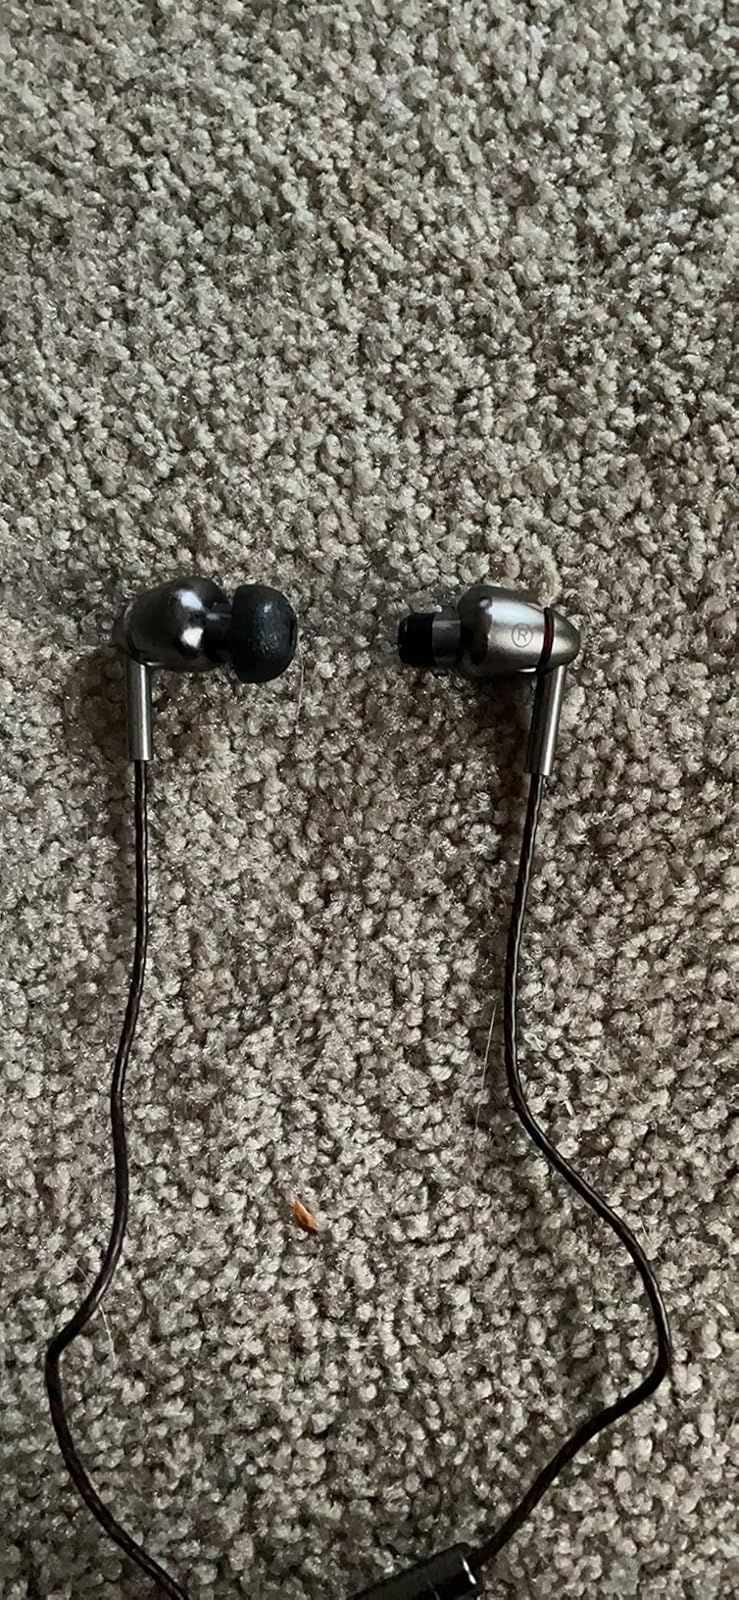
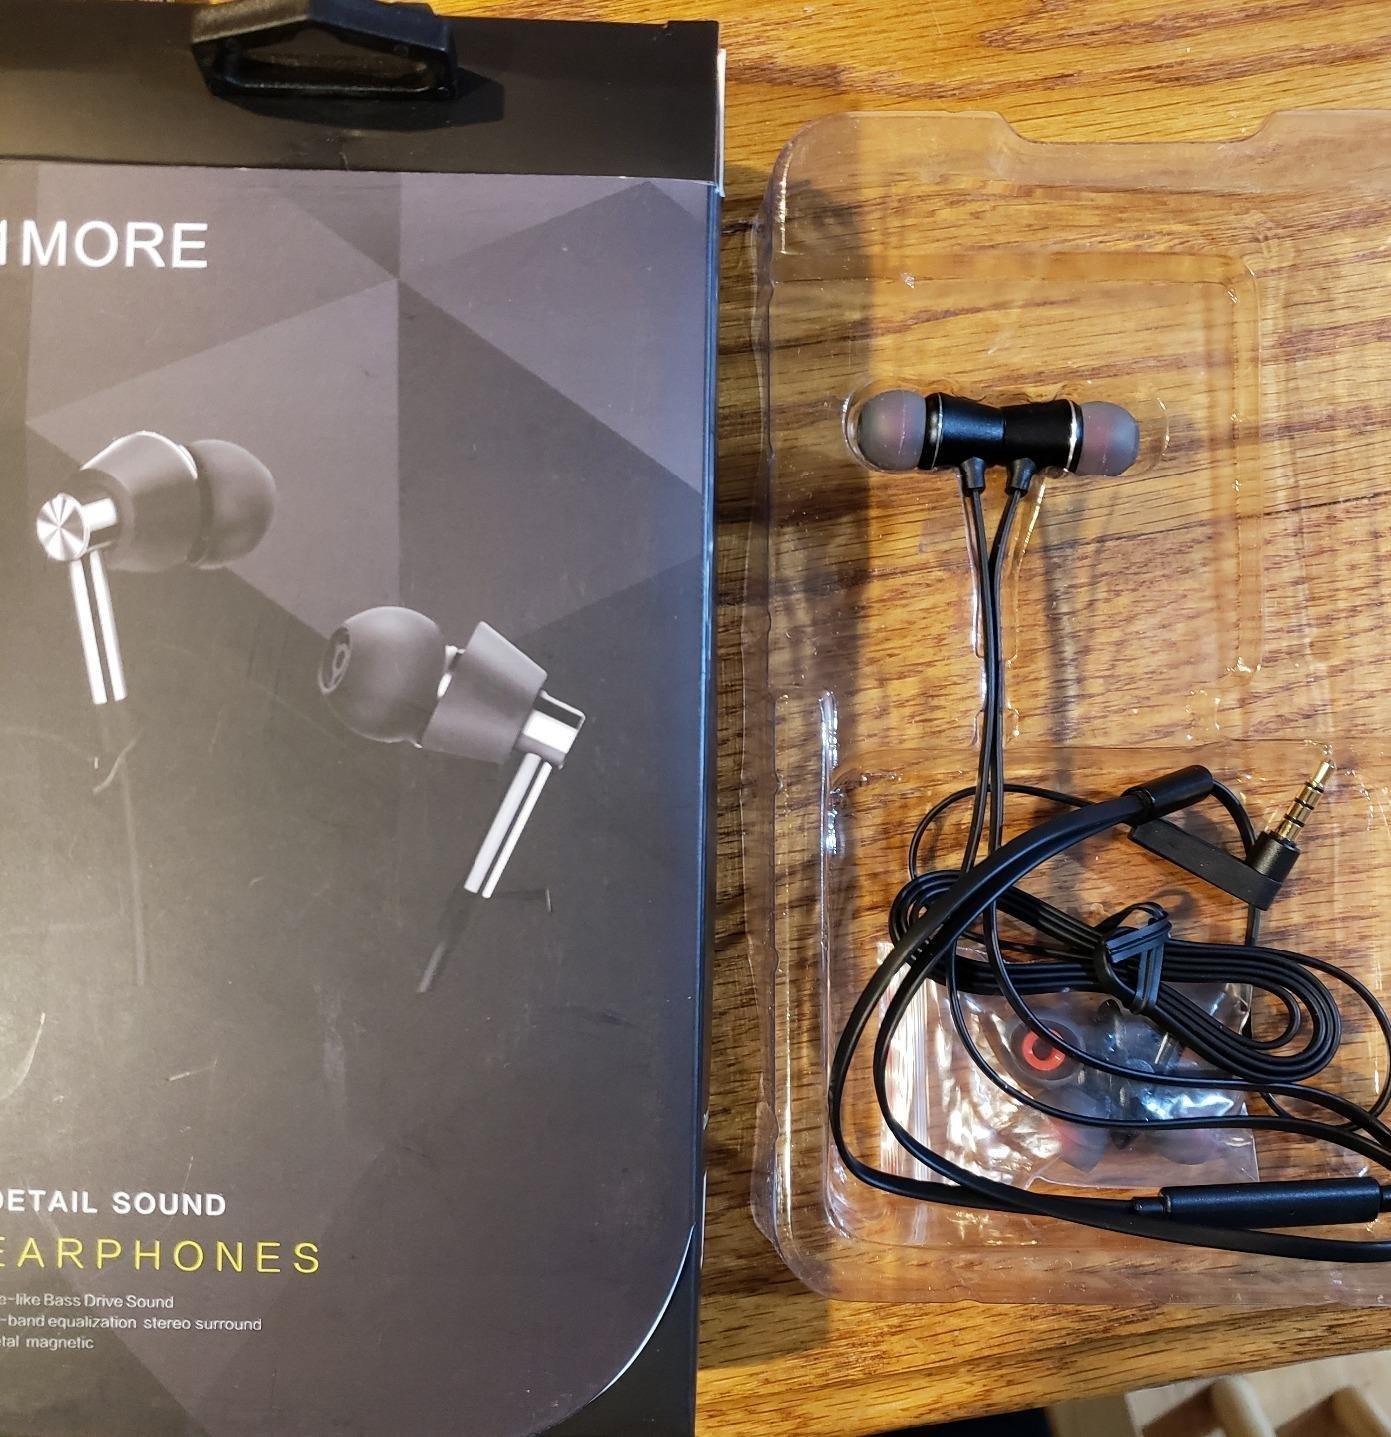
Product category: headphones
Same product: yes